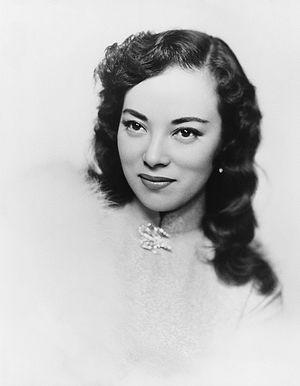
Yoshiko Ōtaka, aussi connue sous le nom mandarin de Li Xianglan ou encore sous le nom anglais de Shirley Yamaguchi, est une chanteuse, actrice et femme politique sino-japonaise.